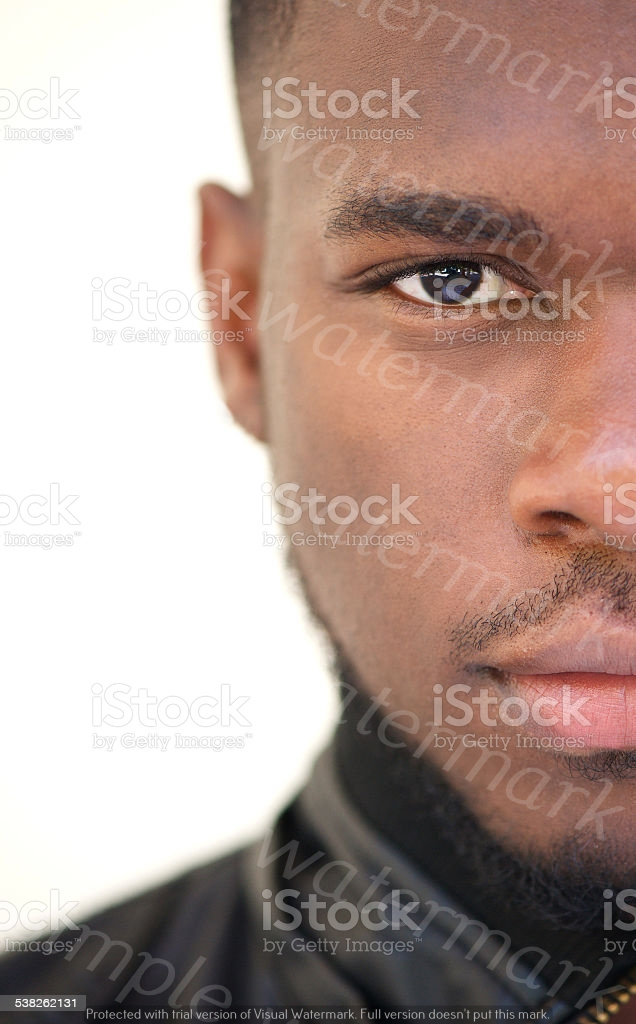
Label: Watermark